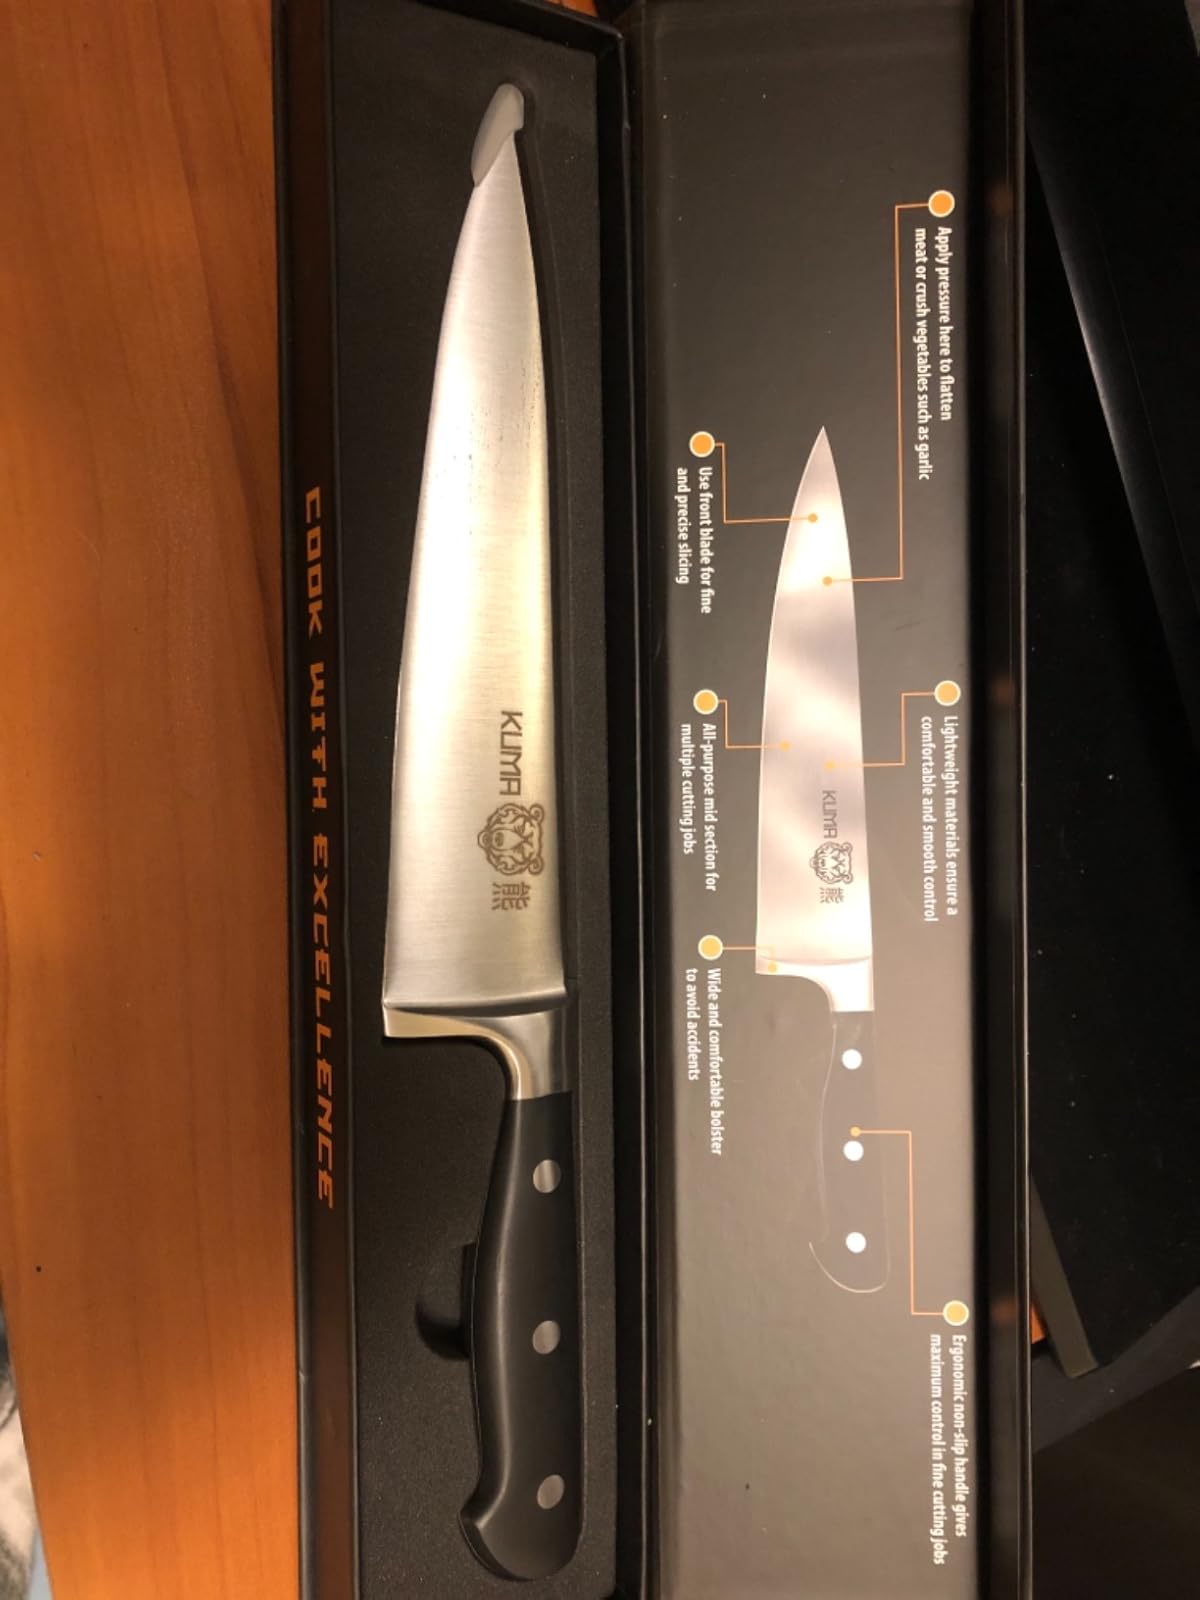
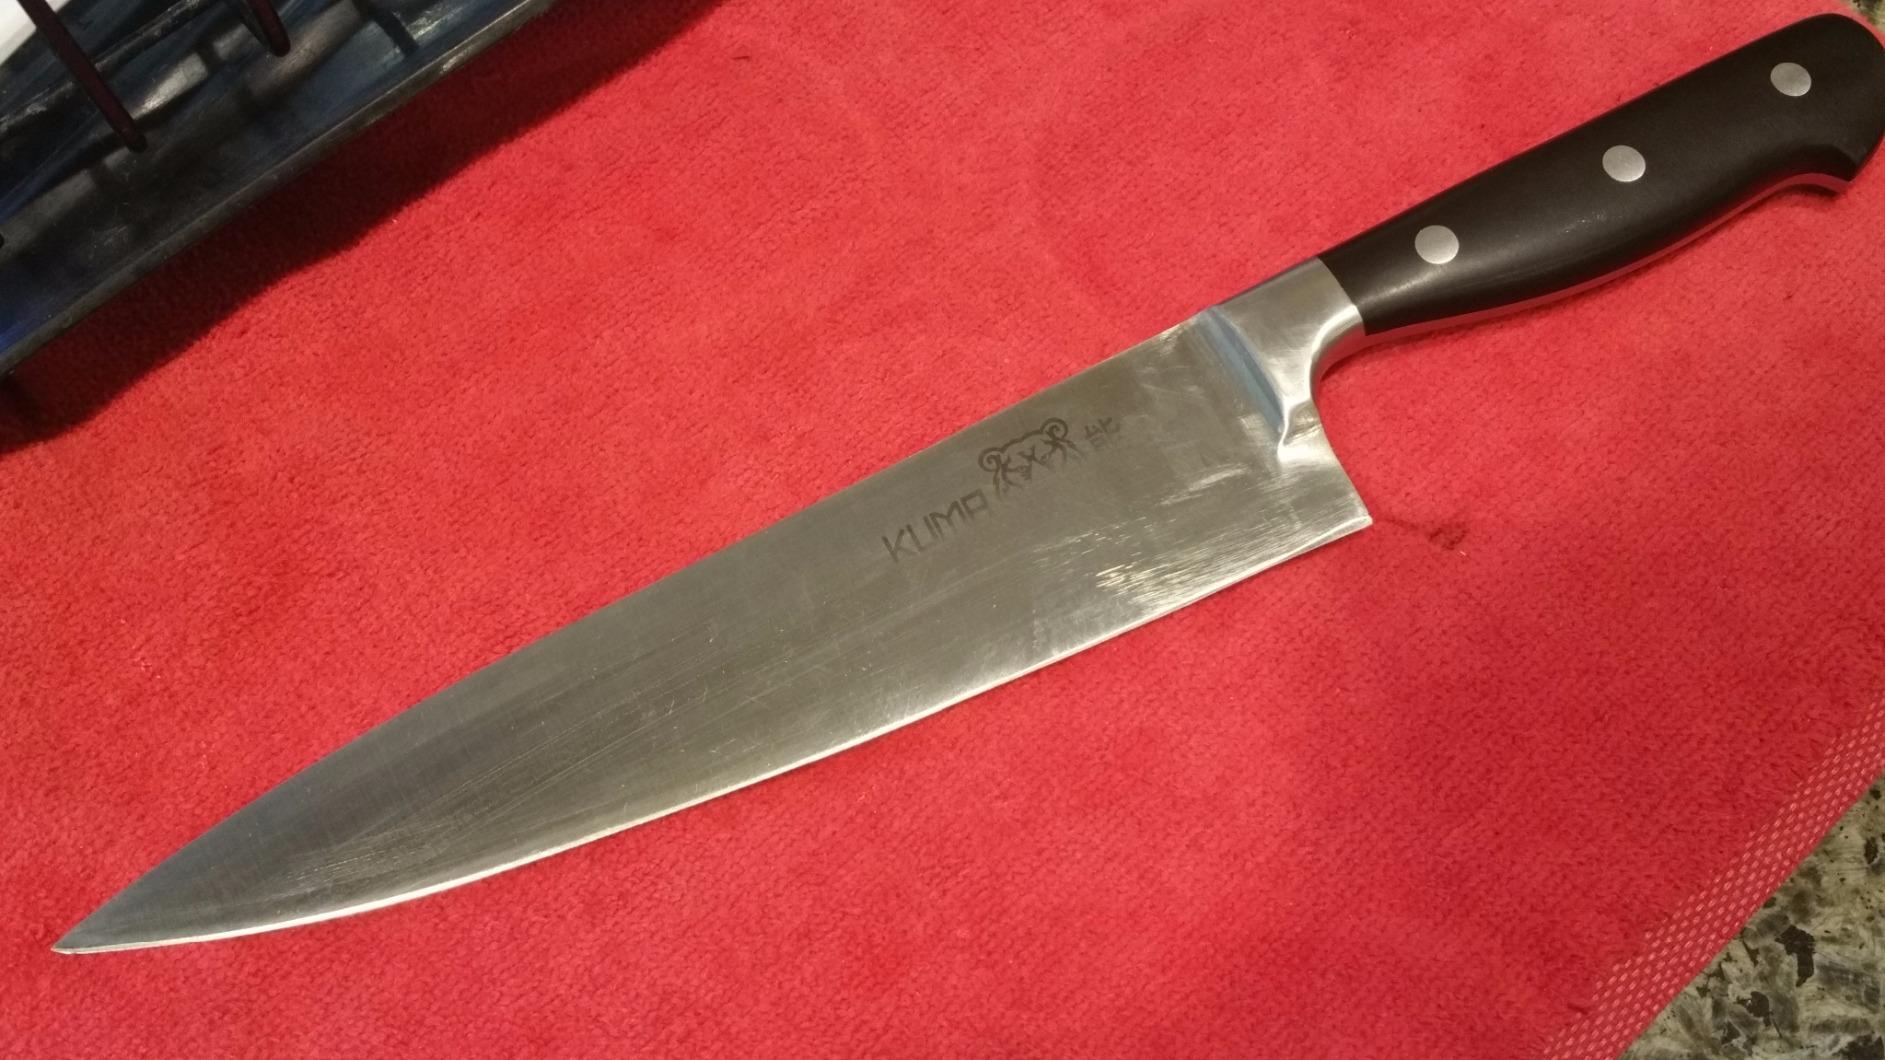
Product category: items_knife
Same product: yes